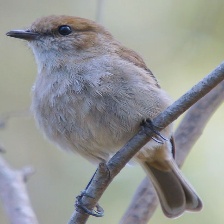
Species: DUSKY ROBIN
Scientific name: MELANODRYAS VITTATA
ImageNet parent category: robin